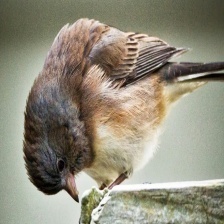
Species: DARK EYED JUNCO
Scientific name: JUNCO HYEMALIS